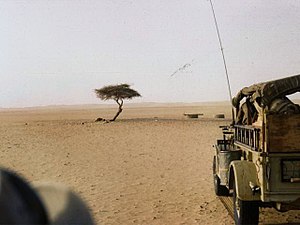
Det ensomme træ i Ténéré
Det ensomme træ i Ténéré (1961)
Det ensomme træ i Ténéré var et akacietræ i Ténéré-ørkenen i Niger, der blev opfattet som det mest isolerede træ på Jorden, med en afstand på 400 km til det nærmeste andet træ. Træet var et vigtigt pejlemærke på karavaneruter gennem Ténéré-området i Sahara i det nordøstlige Niger. Træet var så velkendt, at det sammen med Arbre Perdu nordfor er de eneste træer, der har optrådt på et kort i skala 1:4.000.000. Det ensomme træ lå i nærheden af en næsten 40 m dyb brønd. Træet blev kørt ned af en fuld lastbilchauffør i 1973.